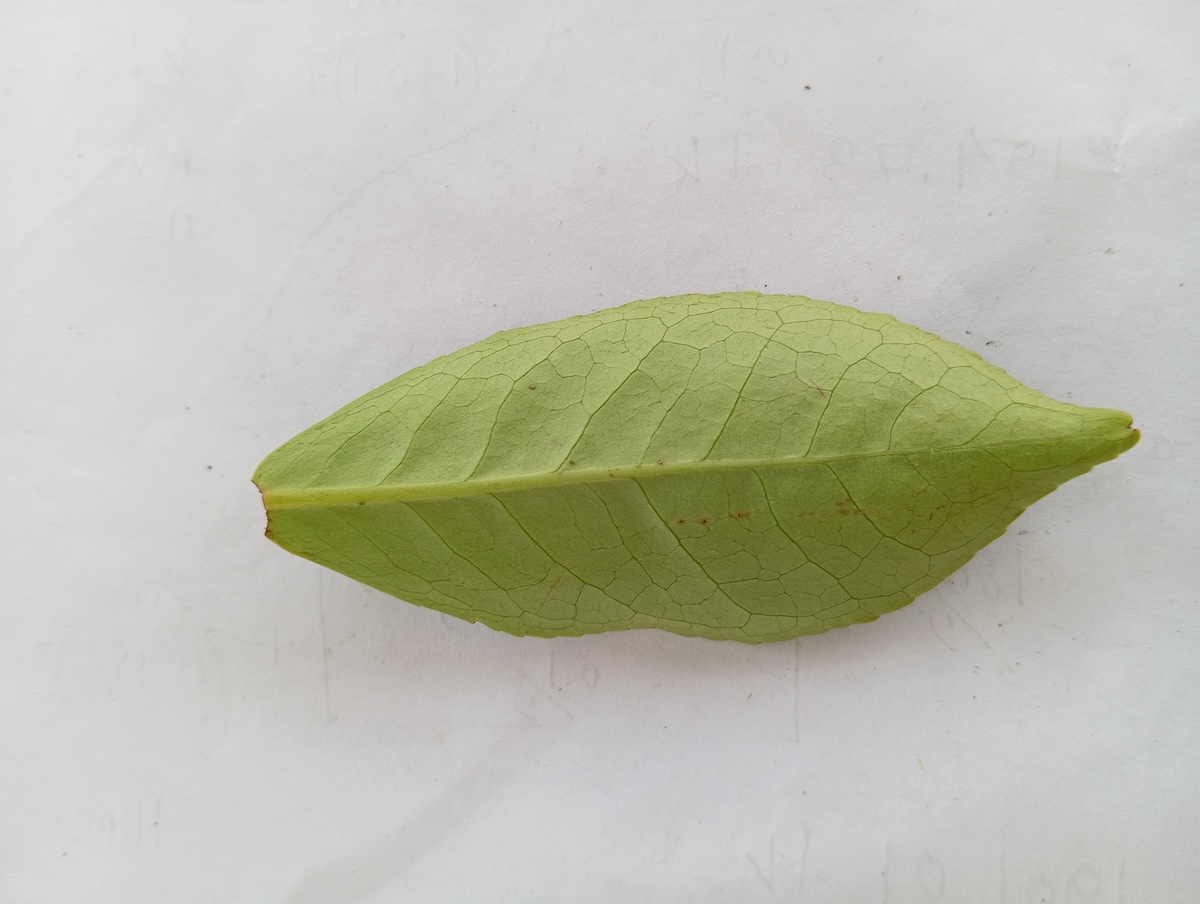
Label: Healthy leaf